Strasbourg massacre

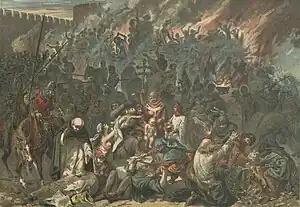
Pogrom of Strasbourg by Emile Schweitzer

The Strasbourg massacre occurred on 14 February 1349, when the entire Jewish community of several thousand Jews were publicly burnt to death as part of the Black Death persecutions.